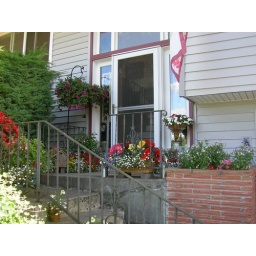
The front door with flowers all around it